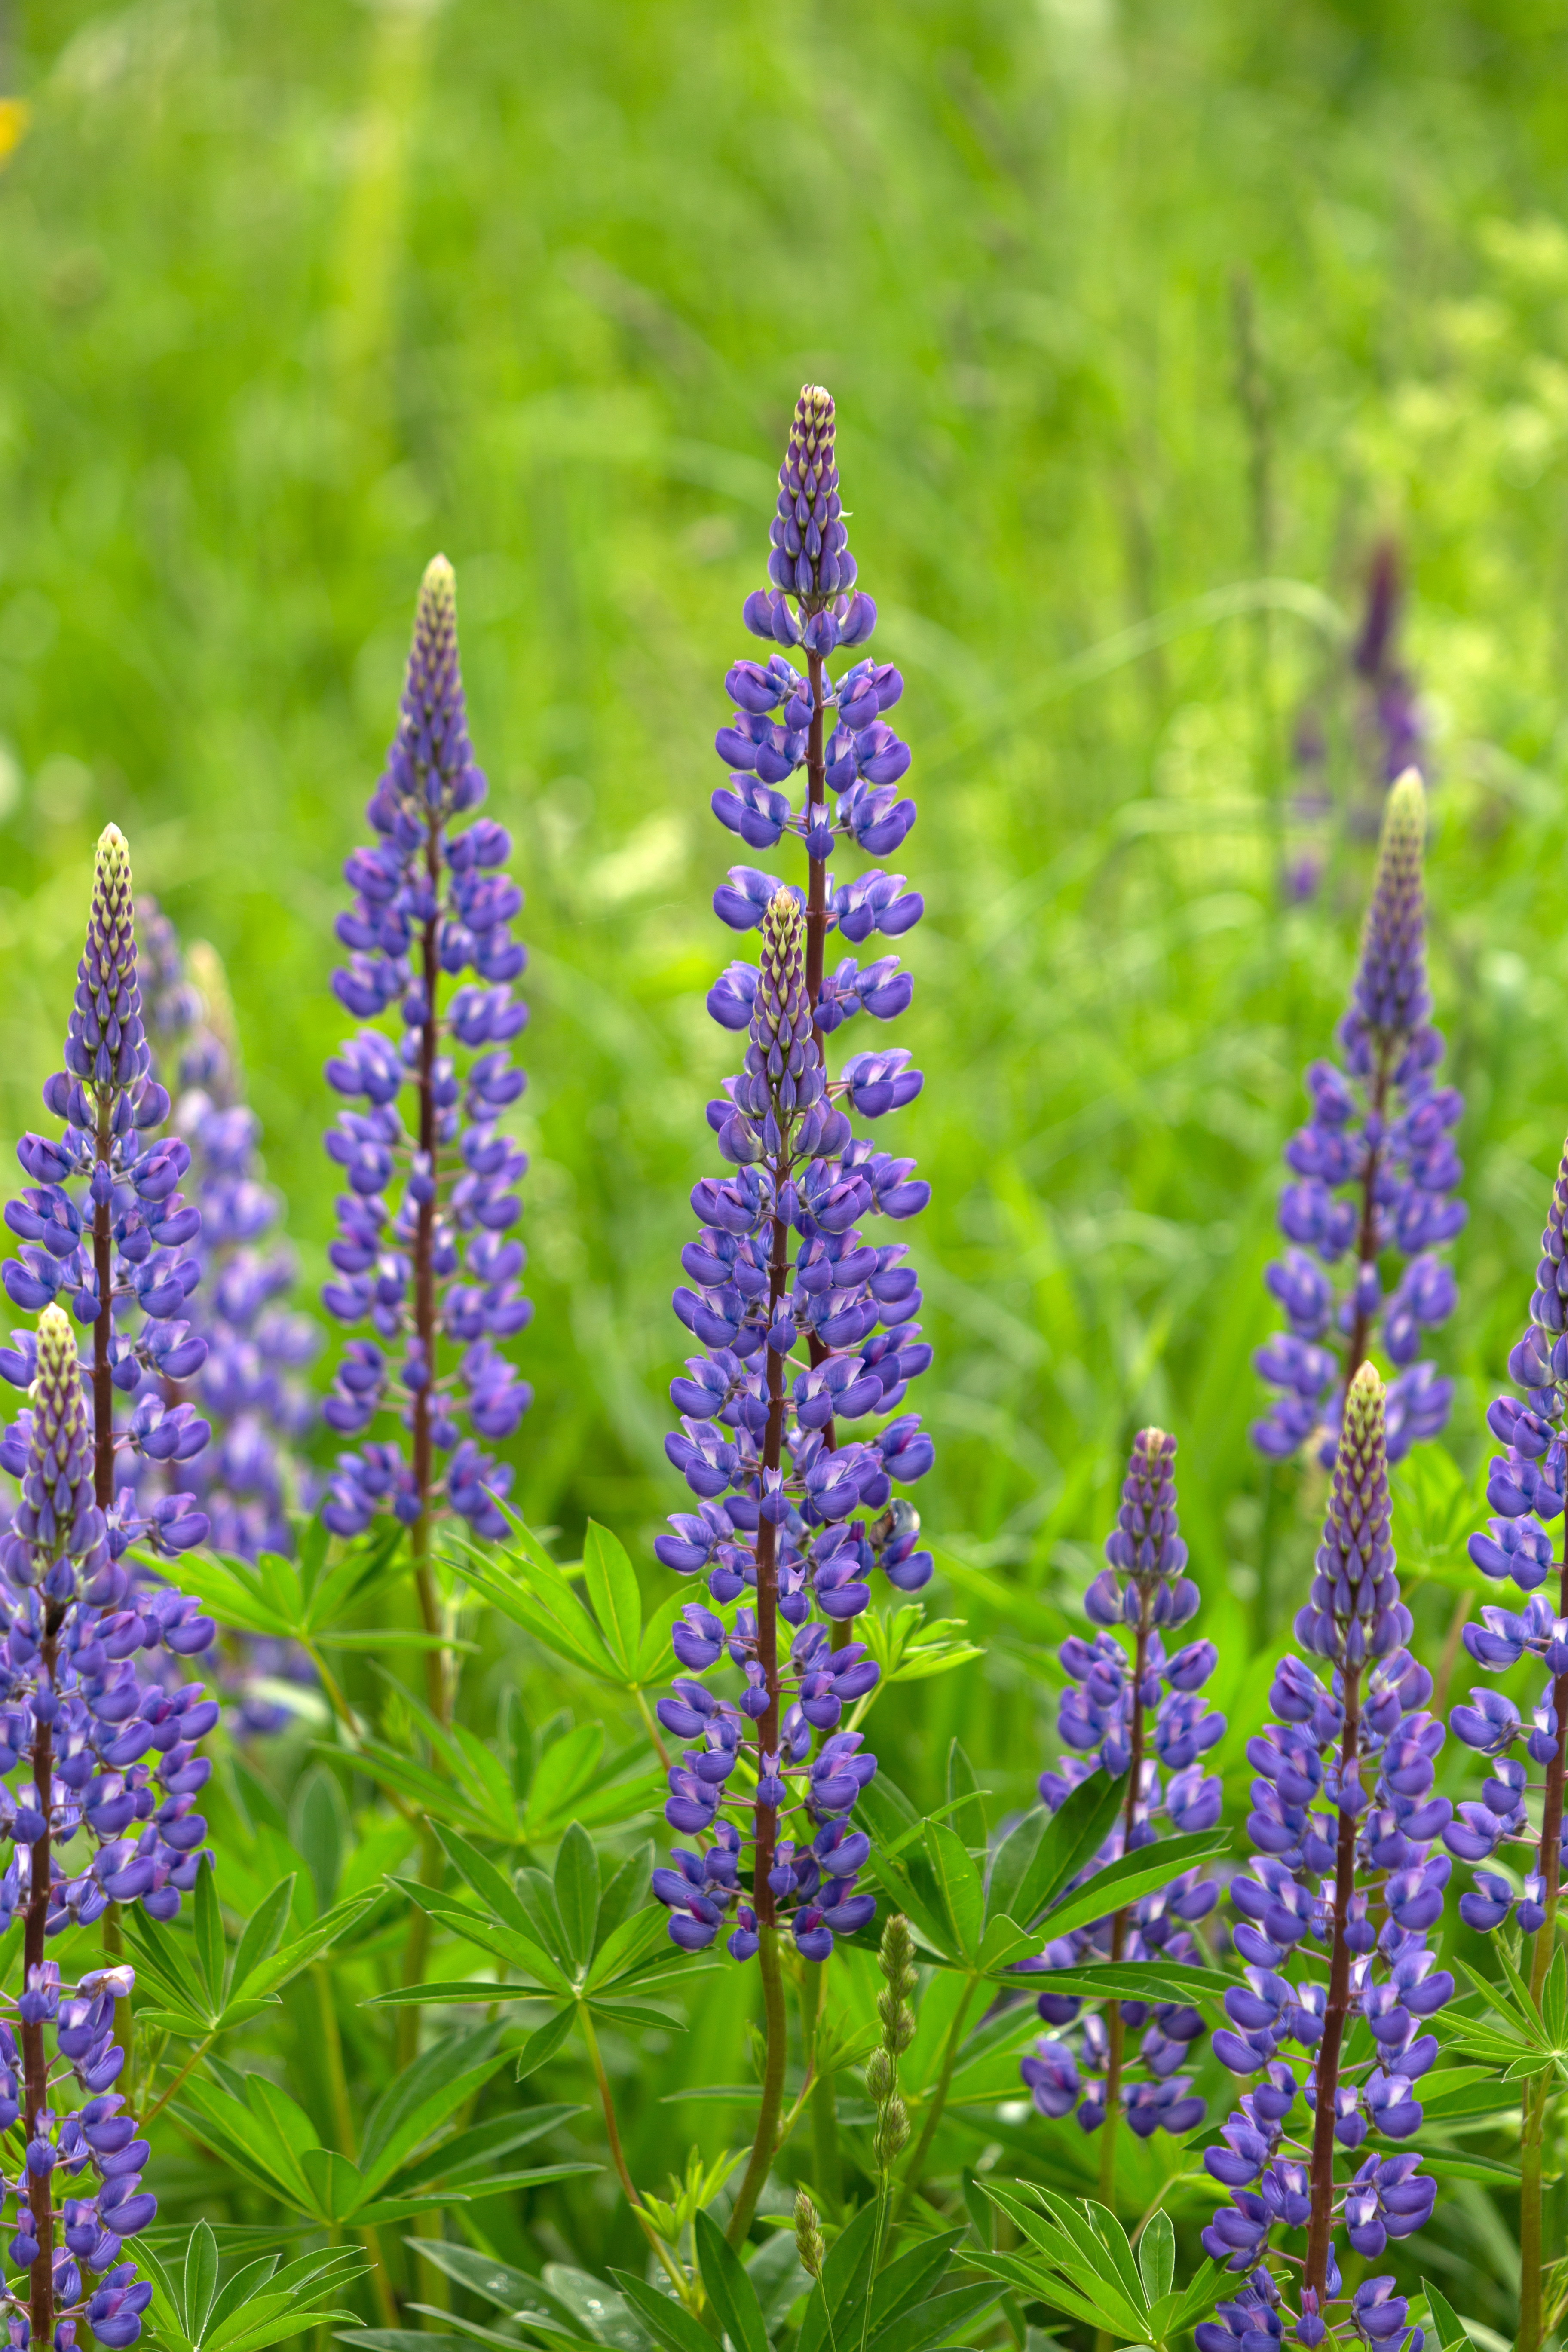
flower, flowering plant, lupin, plant, lavender, foxtail lily, hyssopus, lupinus mutabilis, terrestrial plant, wildflower, broomrape, delphinium, Pontederia, vascular plant, perennial plant, Broomrape family, Germanders, herbaceous plant, nepeta